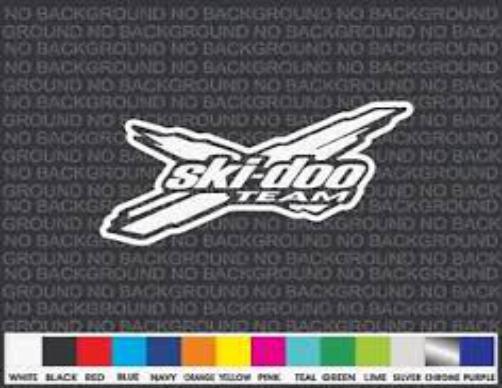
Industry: Transportation